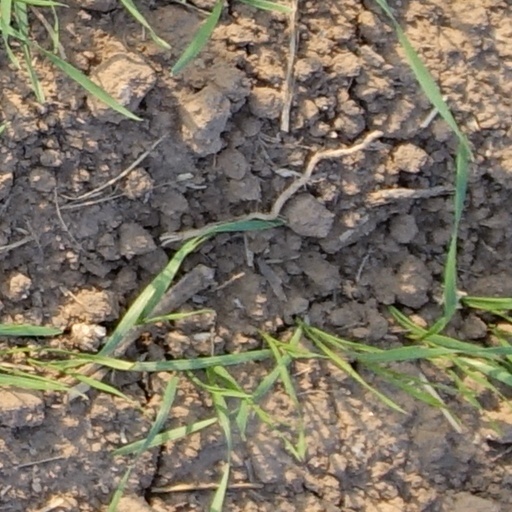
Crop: wheat